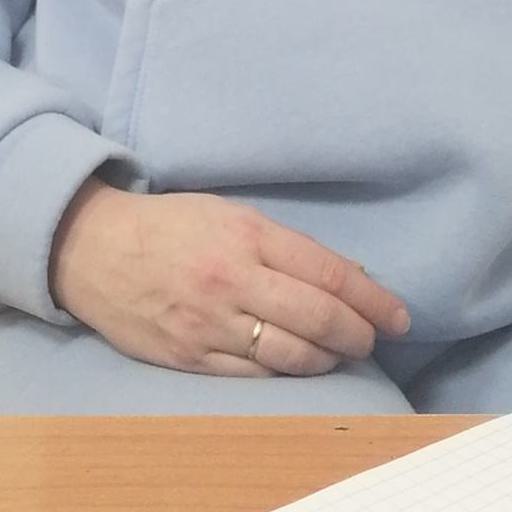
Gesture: no_gesture